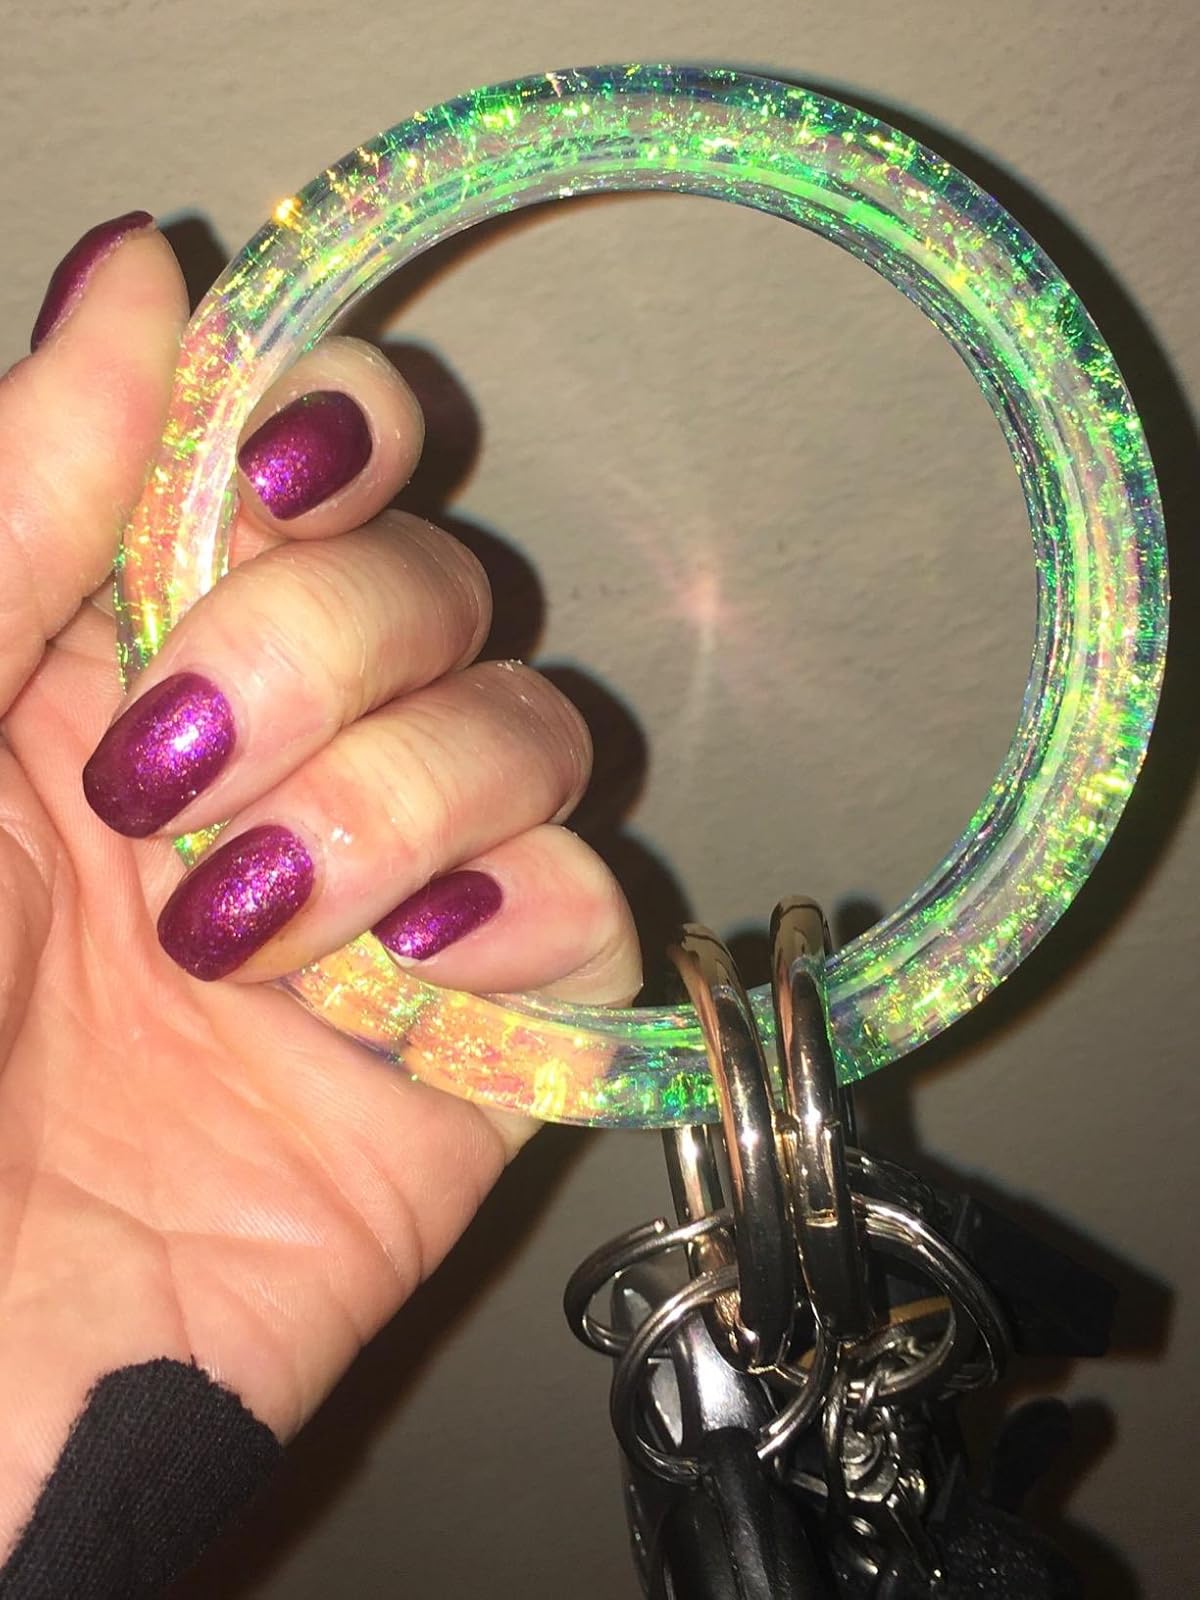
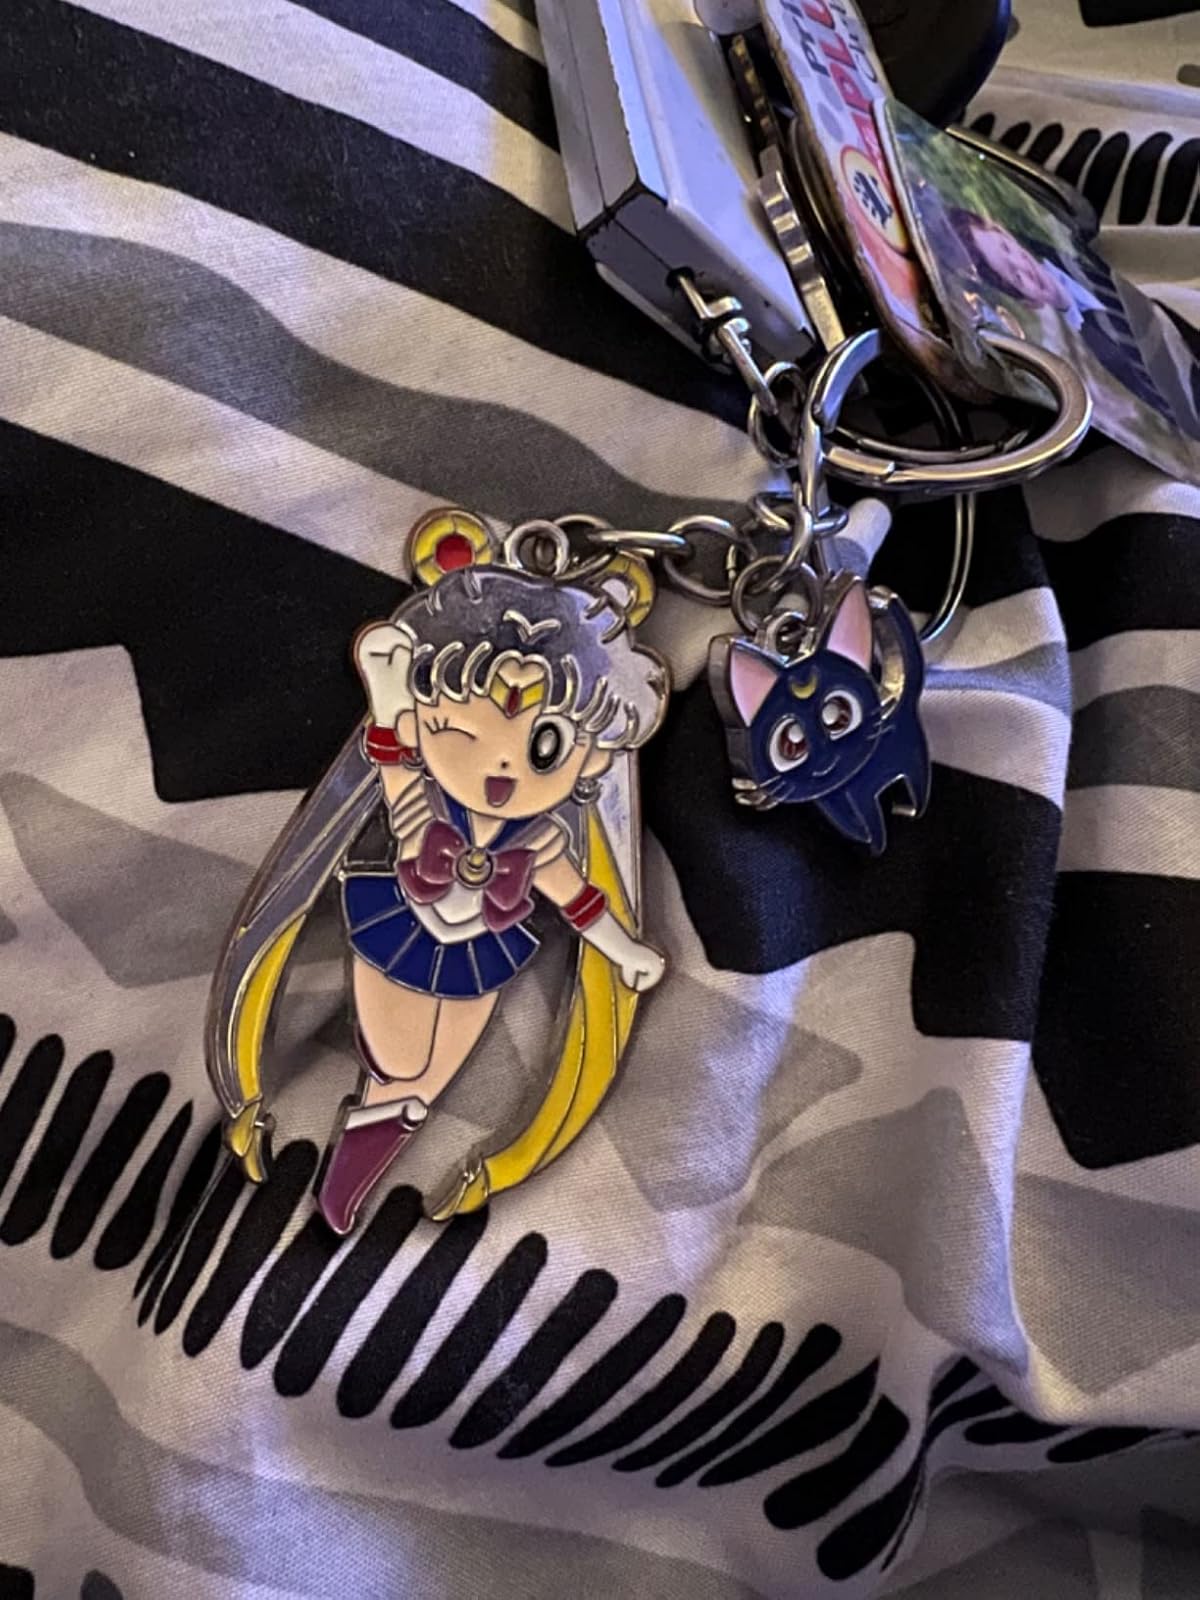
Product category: accessories_keychain
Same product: no